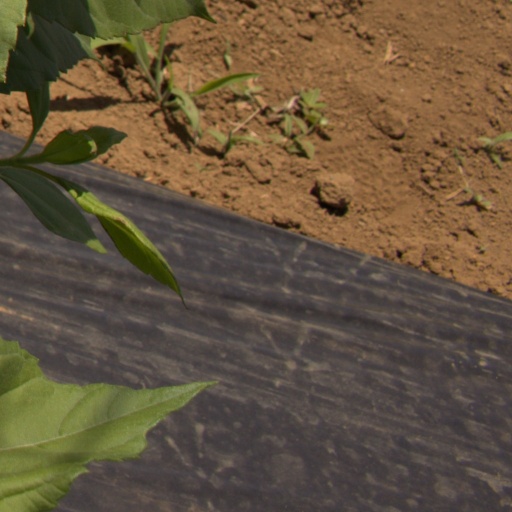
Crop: Jerusalem artichoke